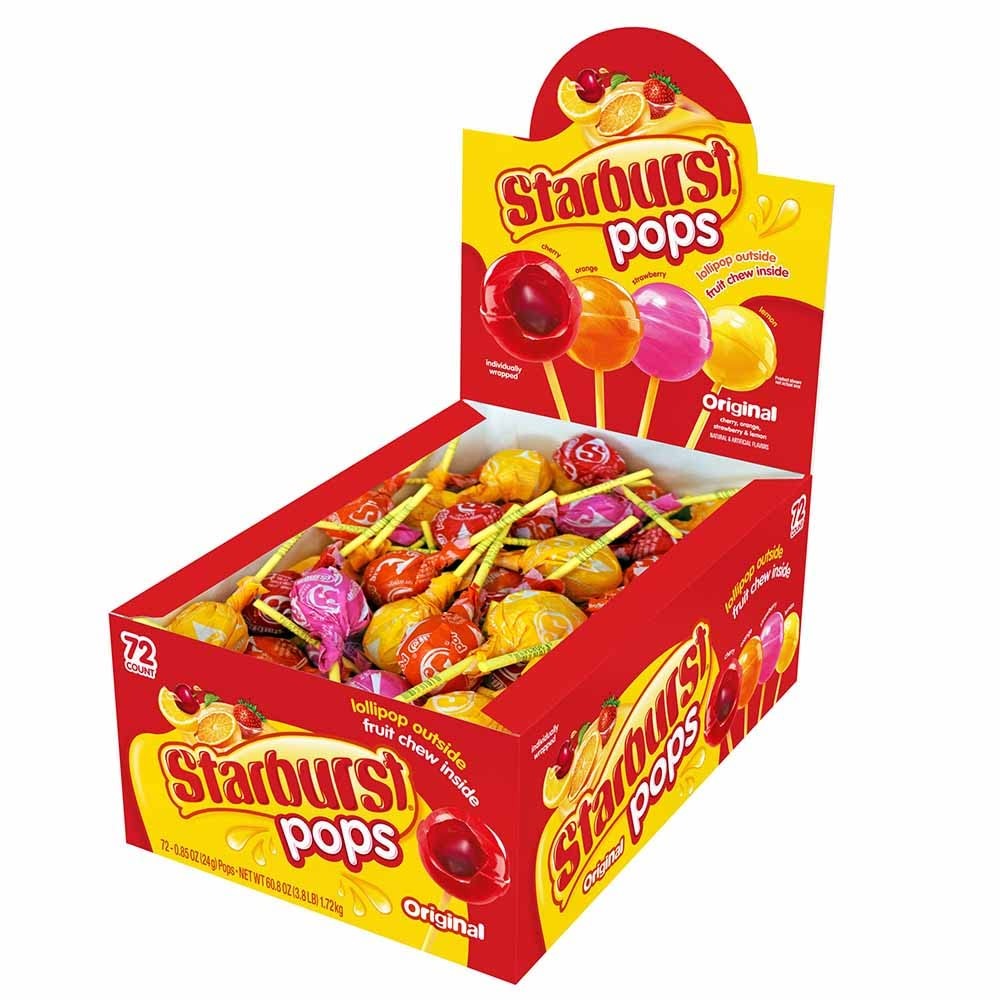
Item Name: Spangler Candy Original Starburst Lollipops - Bulk Candy Variety Pack with Fruit Lollipops Individually Wrapped, Mixed Flavor Starburst Pops - 72 Count Display Box
Bullet Point 1: Iconic Filled Pops: Our suckers are a fun candy for kids and adults alike, with a delicious lollipop on the outside and fruit chew candy inside. This assortment box comes with a mix of original cherry, strawberry, lemon, and orange Starburst flavors.
Bullet Point 2: Classic Candy in Bulk: This 72 count concession box of colorful Starburst suckers is ideal for goodie bags, kids birthdays, classroom rewards, office treat bowls or tasty snacks. It comes with suckers individually wrapped for convenience and sharing.
Bullet Point 3: Seasonal Treats For All: The Starburst bulk hard candy assortment box is great for any holiday or special occasion. Spread the joy and stock up for your Halloween candy bowl, Valentines day candy gifts, party favors, or pinata candy mix.
Bullet Point 4: Allergen-Free Candy: Enjoy vibrant red, orange, yellow, and pink pops that are free from top common allergens. Made on dedicated equipment for peace of mind, our gluten-free and nut-free candy is ideal for birthday parties, events, or celebrations.
Bullet Point 5: Versatile Treats: Starburst fruit lollipops provide rich flavor, chewy centers, and endless smiles with every taste. Our bulk suckers are made with sharing in mind and are perfect for kids' parties, school events and as office thank-you gifts.
Product Description: Starburst Lollipops are made in the USA by Spangler Candy Company and are a timeless classic with everyone's favorite Starburst fruity flavors. Our delicious suckers have a hard candy crust that hides your favorite fruit flavored chewy center. This 72 ct concession box provides bulk lollipops individually wrapped for freshness and convenience. Easy to share with friends, in a classroom, with your guests, or as a giveaway office candy. Both children and adults love the irresistible flavors tested by time—zesty lemon, juicy strawberry, tangy orange, and sweet cherry. That is why you should keep this bulk candy pack at hand for party favors, children's goodie bags, snacks for visitors, or a small sweet treat for yourself. Each 0.85 oz Starburst taffy filled lollipop is gluten-free, free of the most common allergens, and made on dedicated equipment, which makes them a safe choice for everyone. Vibrant red, pink, orange, and yellow candy pops all in one candy mix variety pack are sure to bring fun and joy to every sweet tooth out there. Starburst candy suckers are perfect for any special occasion whether you're stocking up on bulk candy for party favors, as classroom valentines candy, Halloween suckers or holiday treats. Our lollipops for kids and adults are a timeless treat that makes any day fun and special. Our Starburst lollipops come in an attractive concession box that's simple to set up so you can spread the joy effortlessly with each individually wrapped candy.
Value: 60.8
Unit: Ounce

Price: 28.95